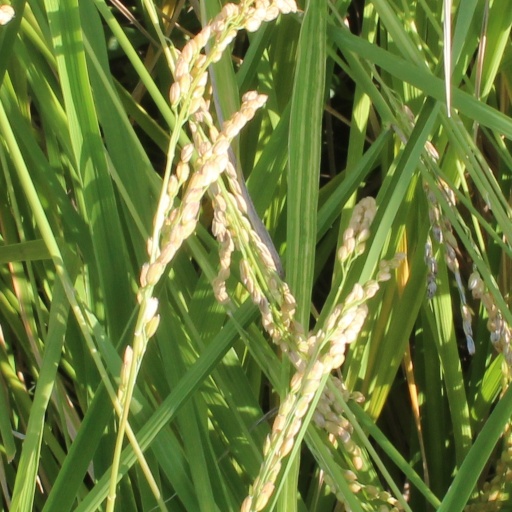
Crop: rice